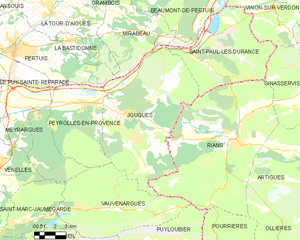
Jouques est une commune française située au nord-est du département des Bouches-du-Rhône et dans la région Provence-Alpes-Côte d'Azur. Ses habitants sont appelés les Jouquards.